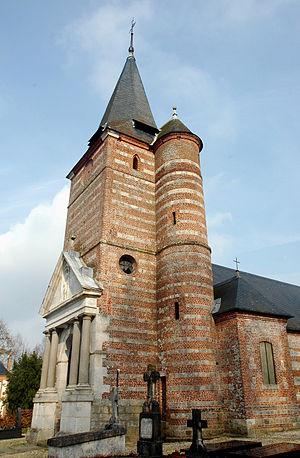
Veauville-lès-Quelles est une commune française située dans le département de la Seine-Maritime en région Normandie.